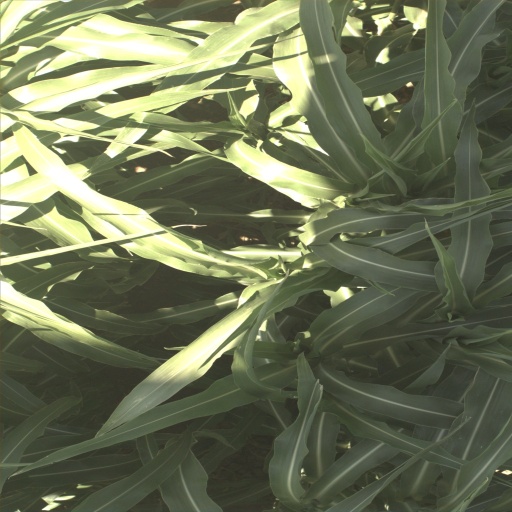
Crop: sorghum